Banyon

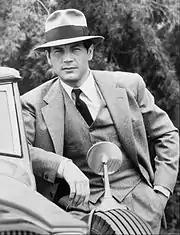
Forster as Banyon.

"Banyon" was a period drama set in the late 1930s in Los Angeles. It concerned the life of private investigator Miles C. Banyon (Robert Forster), a tough-but-honest detective who would accept essentially any case for US$20/day. Located in the same complex (the famed Bradbury Building) as Banyon's office was the secretarial school operated by Peggy Revere (Joan Blondell). By an agreement between Banyon and Revere, part of the training provided to these young women was a period serving as Banyon's secretary; this gave him the advantage of not having to provide a salary for a secretary but meant that he never had the same one long enough for her to become a truly knowledgeable or reliable assistant. Besides Revere, the other ongoing female character was Banyon's girlfriend, Abby Graham (Julie Gregg), a nightclub singer who was constantly trying to encourage him to "settle down" and marry her, but to no avail during the brief run of this series. Banyon's police acquaintance with the Los Angeles Police Department was the cynical Lieutenant Pete McNeil (Richard Jaeckel).